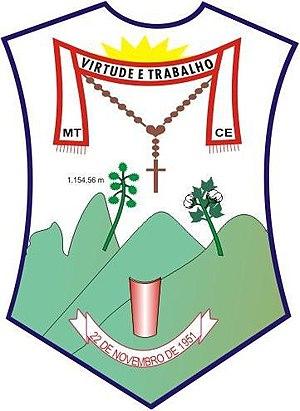
Monsenhor Tabosa est une municipalité brésilienne de l’État du Ceará. En 2010, elle compte 16 706 habitants.